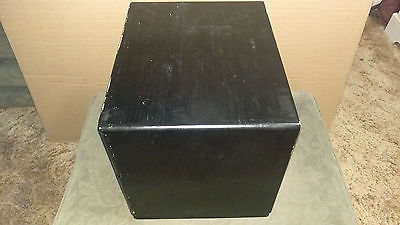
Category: cabinet